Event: Nepal Earthquake
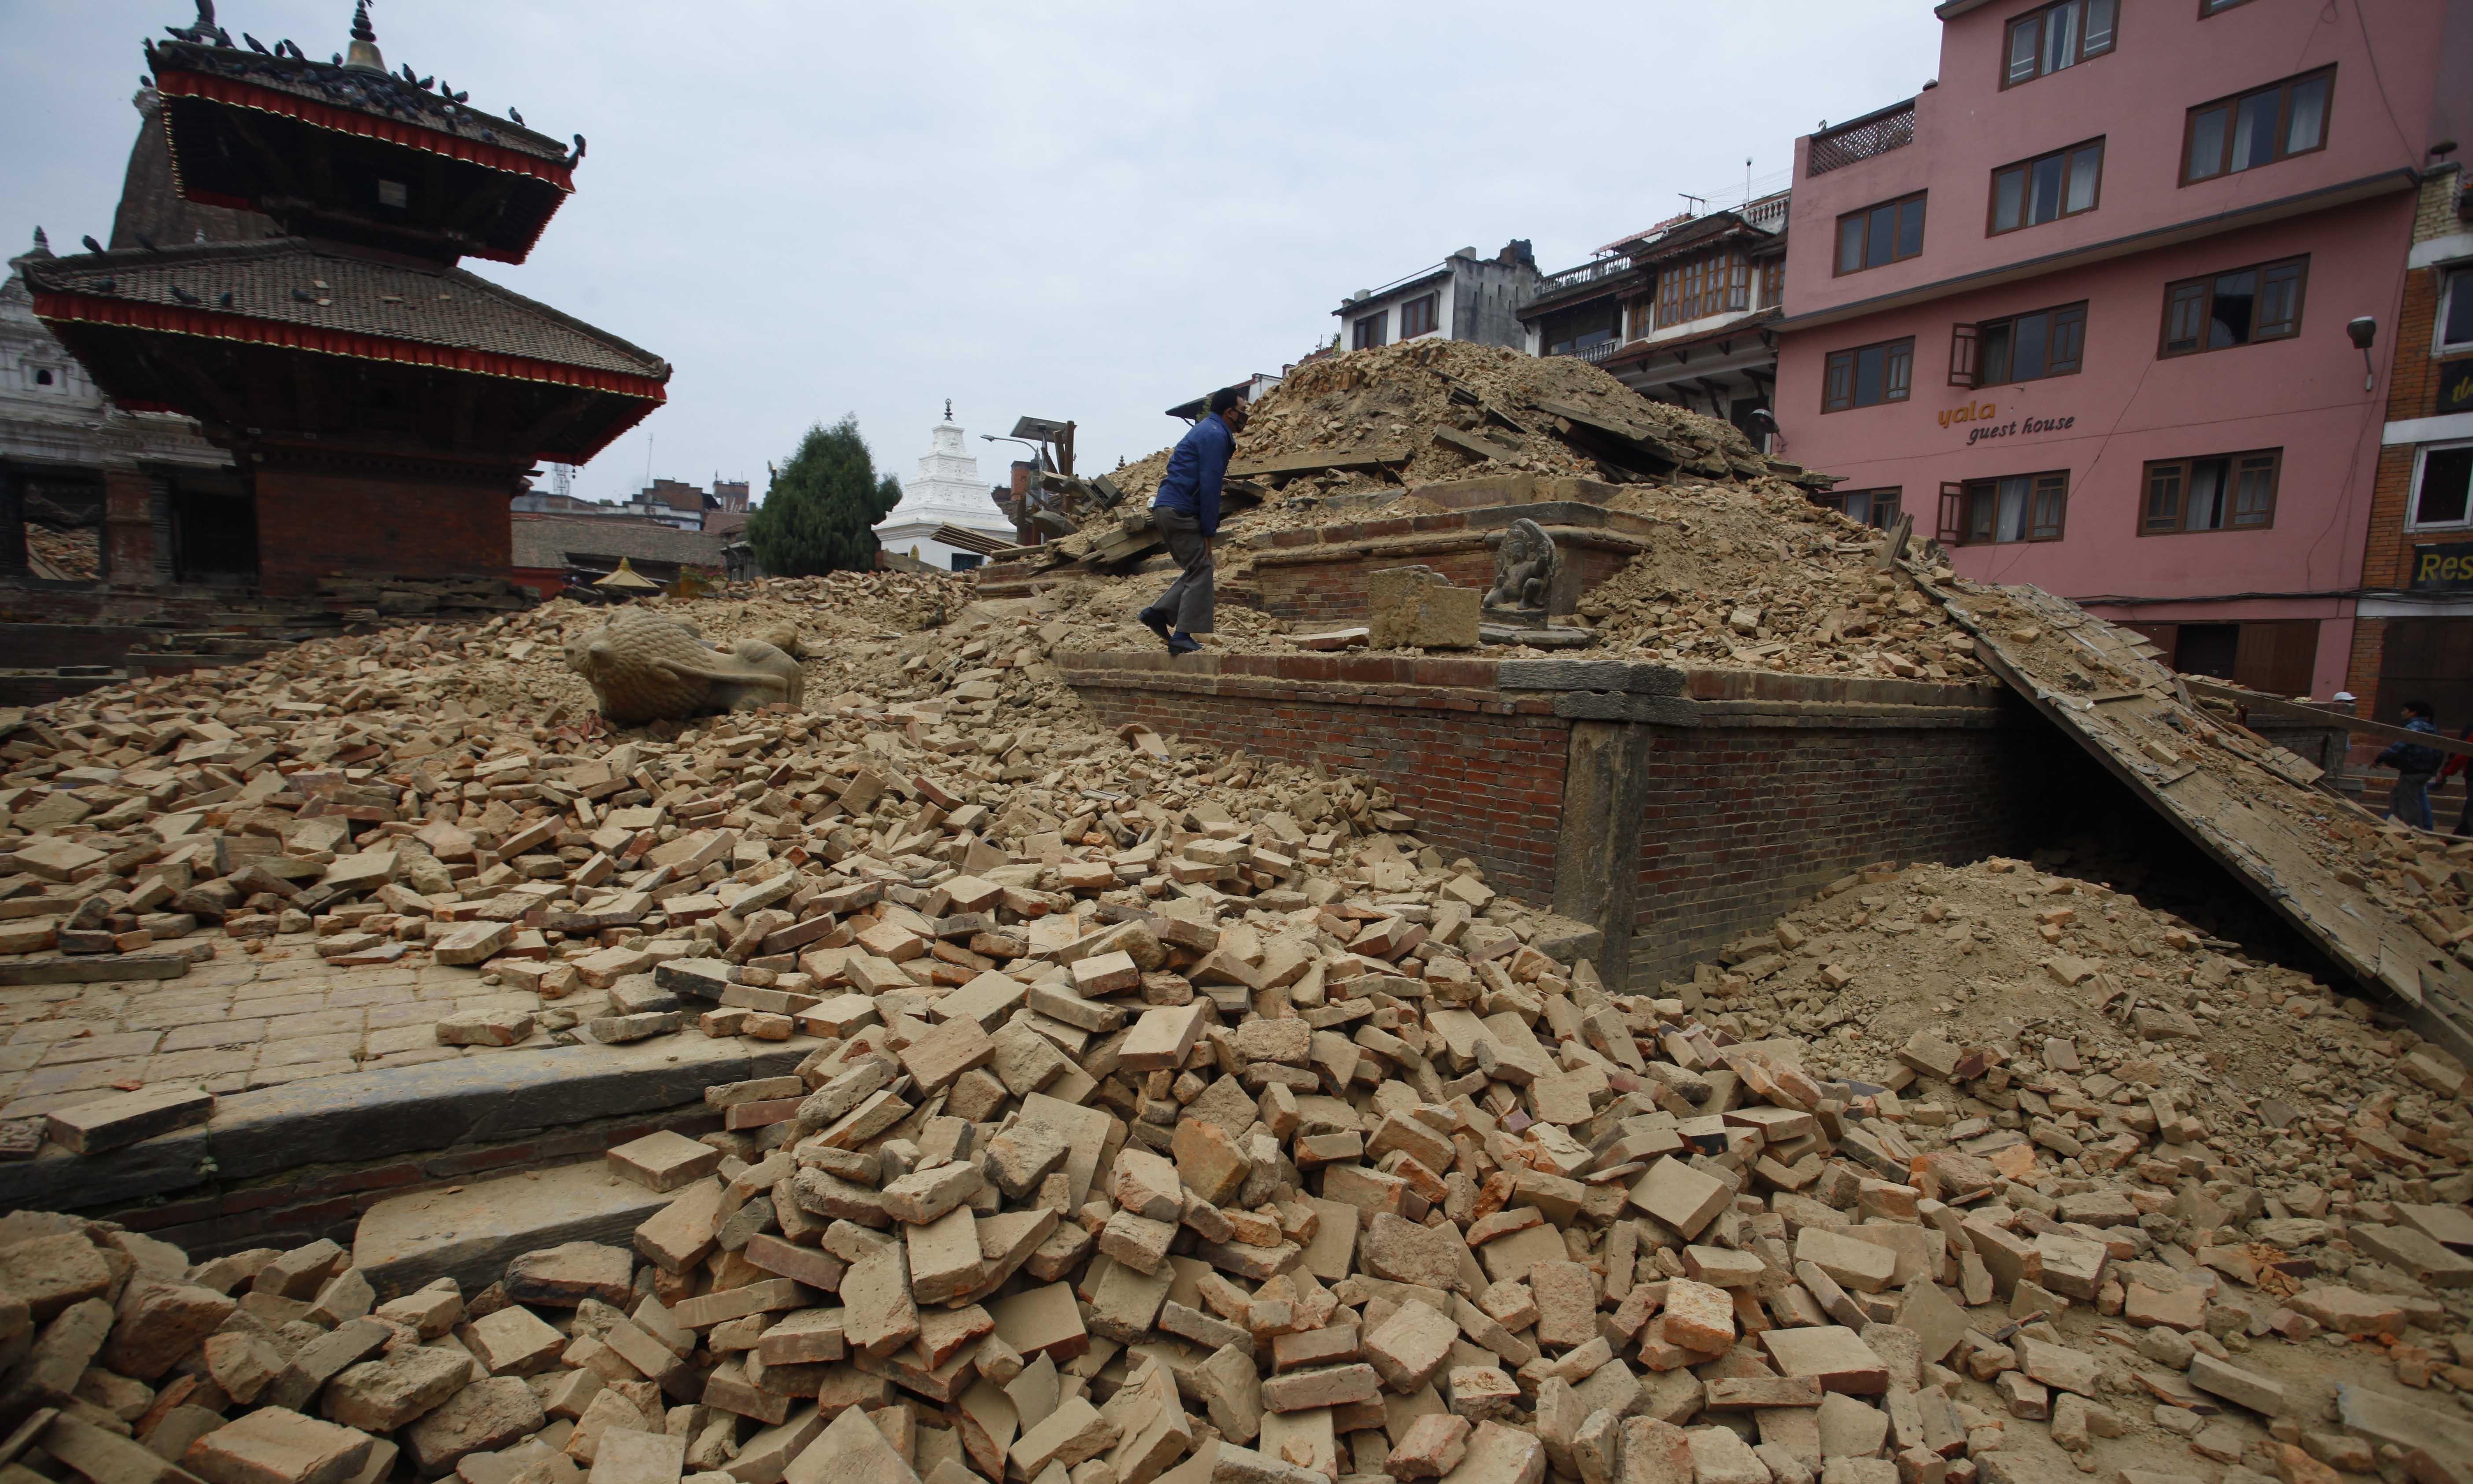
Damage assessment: damage